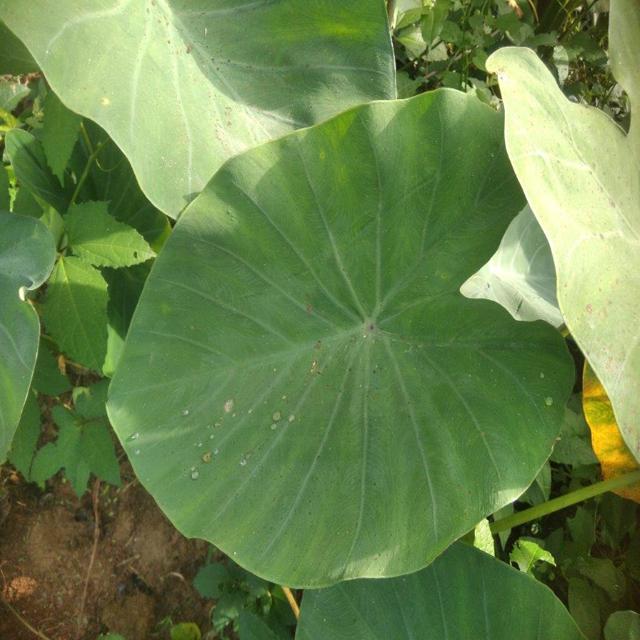
Label: Healthy